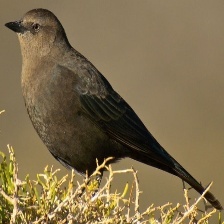
Species: BREWERS BLACKBIRD
Scientific name: EUPHAGUS CYANOCEPHALUS